Underwater panther

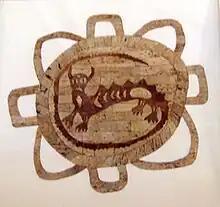
Underwater Panther, George Gustav Heye Center, National Museum of the American Indian

An underwater panther ( or ), is one of the most important of several mythical water beings among many Indigenous peoples of the Northeastern Woodlands and Great Lakes region, particularly among the Anishinaabe.